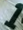
Number: 1